Kathryn (skipjack)

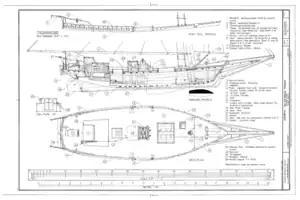
"Kathryn", deck plan and section

"Kathryn" was built at Crisfield in 1901, using fore-and-aft planking characteristic of early skipjacks, and may have been the first to use the herring-bone technique. Her early history is unknown, as the Reedville, Virginia custom office records were destroyed by fire. She was homeported in Crisfield until 1907, when she was moved to Tappahannock, Virginia. In 1914 she moved to Reedville. In 1925 "Kathryn" was purchased by John E. Spriggs of Ewell, Maryland and John C. Marshall for $1800 from J.A. Dodson of Fairport, Virginia. "Kathryn" was moved back to Crisfield at this time. Wells W. Evans bought "Kathryn" in 1938 for $608, then sold her for "$5.00 etc." in 1945 to Irving F. Cannon, who changed her homeport to Cambridge, Maryland. Malcolm "Mac" Wheatley bought a half interest, again for "$5.00 etc." and served as her captain. She received a major rebuild in 1954 at the Krentz Marine Railway in Harryhogan, Virginia, which was published in "Chesapeake Sailing Craft". In 1963 Wheatley became "Kathryn's" full owner.